Francoist Spain

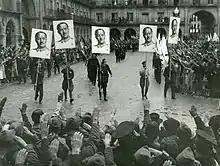
Francoist demonstration in Salamanca in 1937

During the first year of peace, Franco drastically reduced the size of the Spanish Army—from almost one million at the end of the Civil War to in early 1940, with most soldiers two-year conscripts. Concerns about the international situation, Spain's possible entry into World War II, and threats of invasion led him to undo some of these reductions. In November 1942, with the Allied landings in North Africa and the German occupation of France bringing hostilities closer than ever to Spain's border, Franco ordered a partial mobilization, bringing the army to over men. The Air Force and Navy also grew in numbers and in budgets to airmen and sailors by 1945, although for fiscal reasons Franco had to restrain attempts by both services to undertake dramatic expansions. The army maintained a strength of about men until the end of the Second World War.